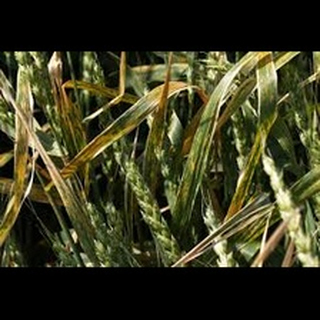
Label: wheat_leaf_blight